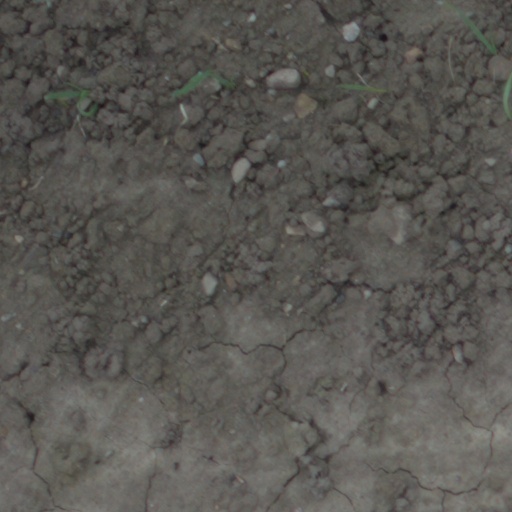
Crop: wheat